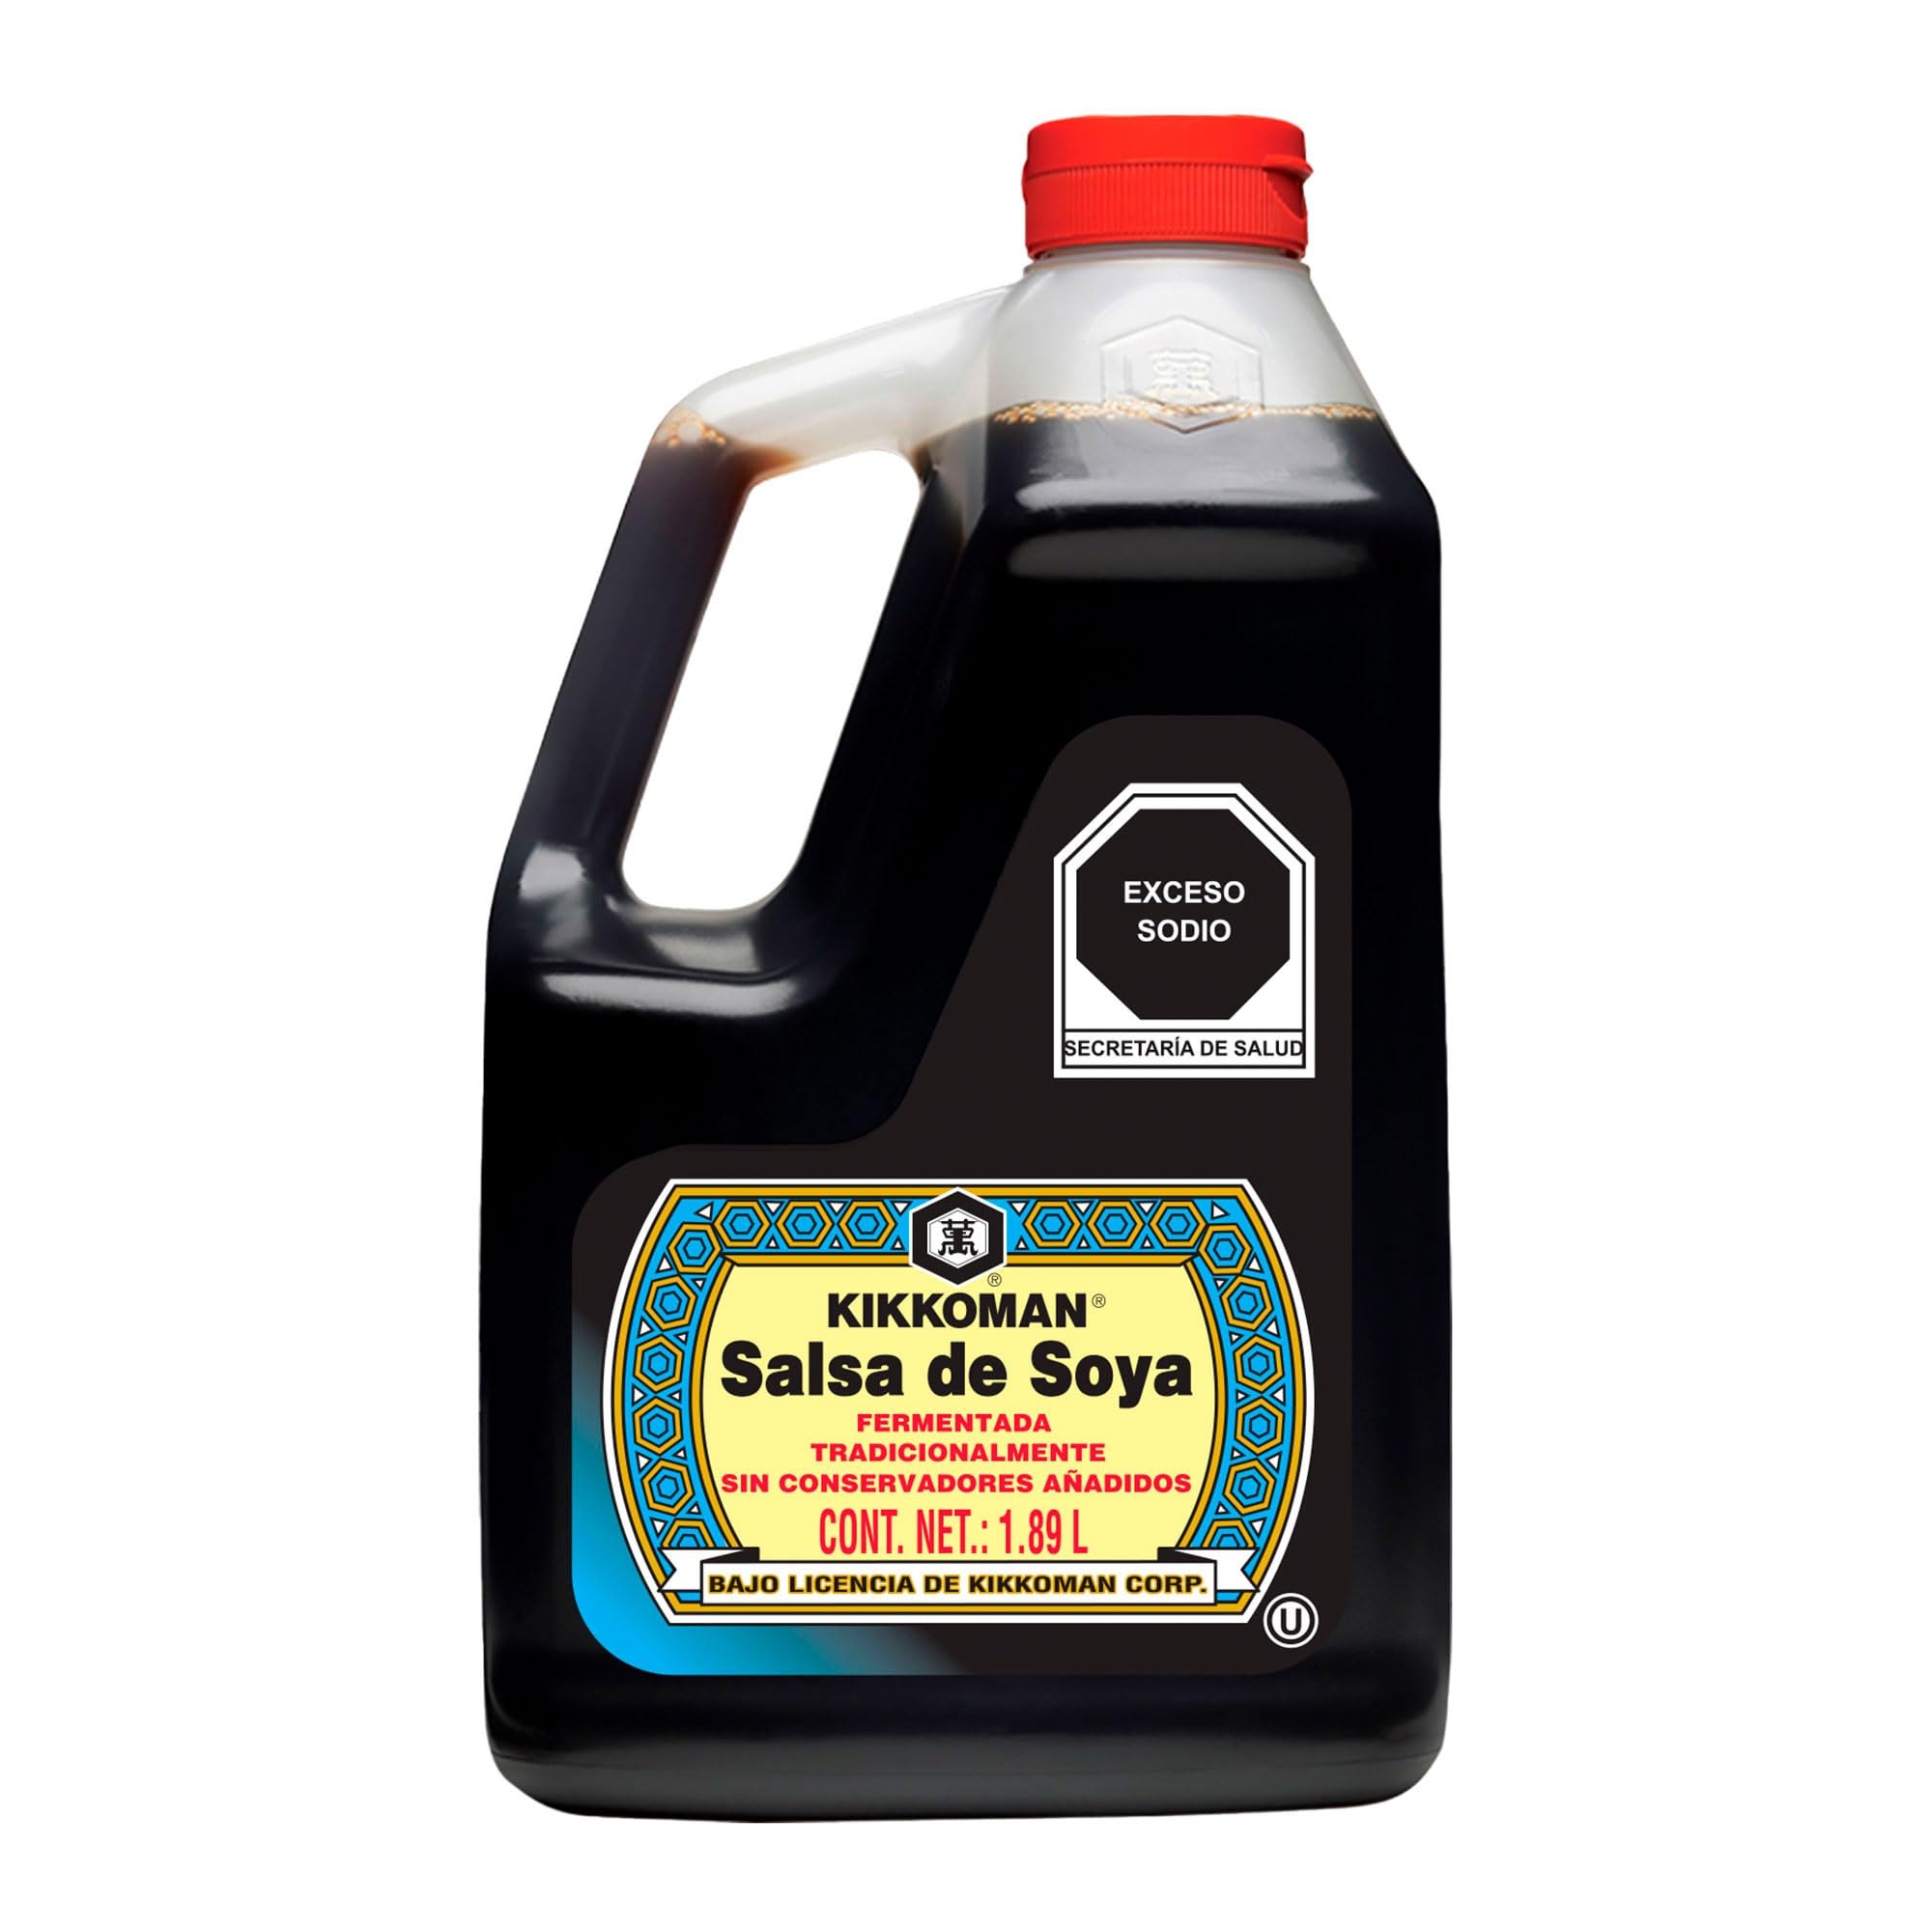
Item Name: Kikkoman Soy Sauce, 64 Ounce
Bullet Point 1: All purpose seasoning
Bullet Point 2: Certified Kosher
Bullet Point 3: Naturally brewed and aged for full flavor from water, wheat, soybeans and salt
Bullet Point 4: Delicate aroma and appealing reddish-brown color complement and intensify the natural flavor, aroma and color of foods without masking or overpowering
Value: 64.0
Unit: Fl Oz

Price: 7.99